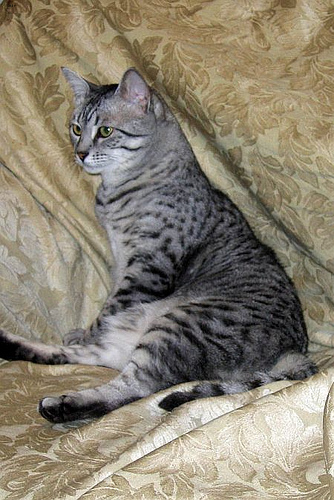
Breed: egyptian mau